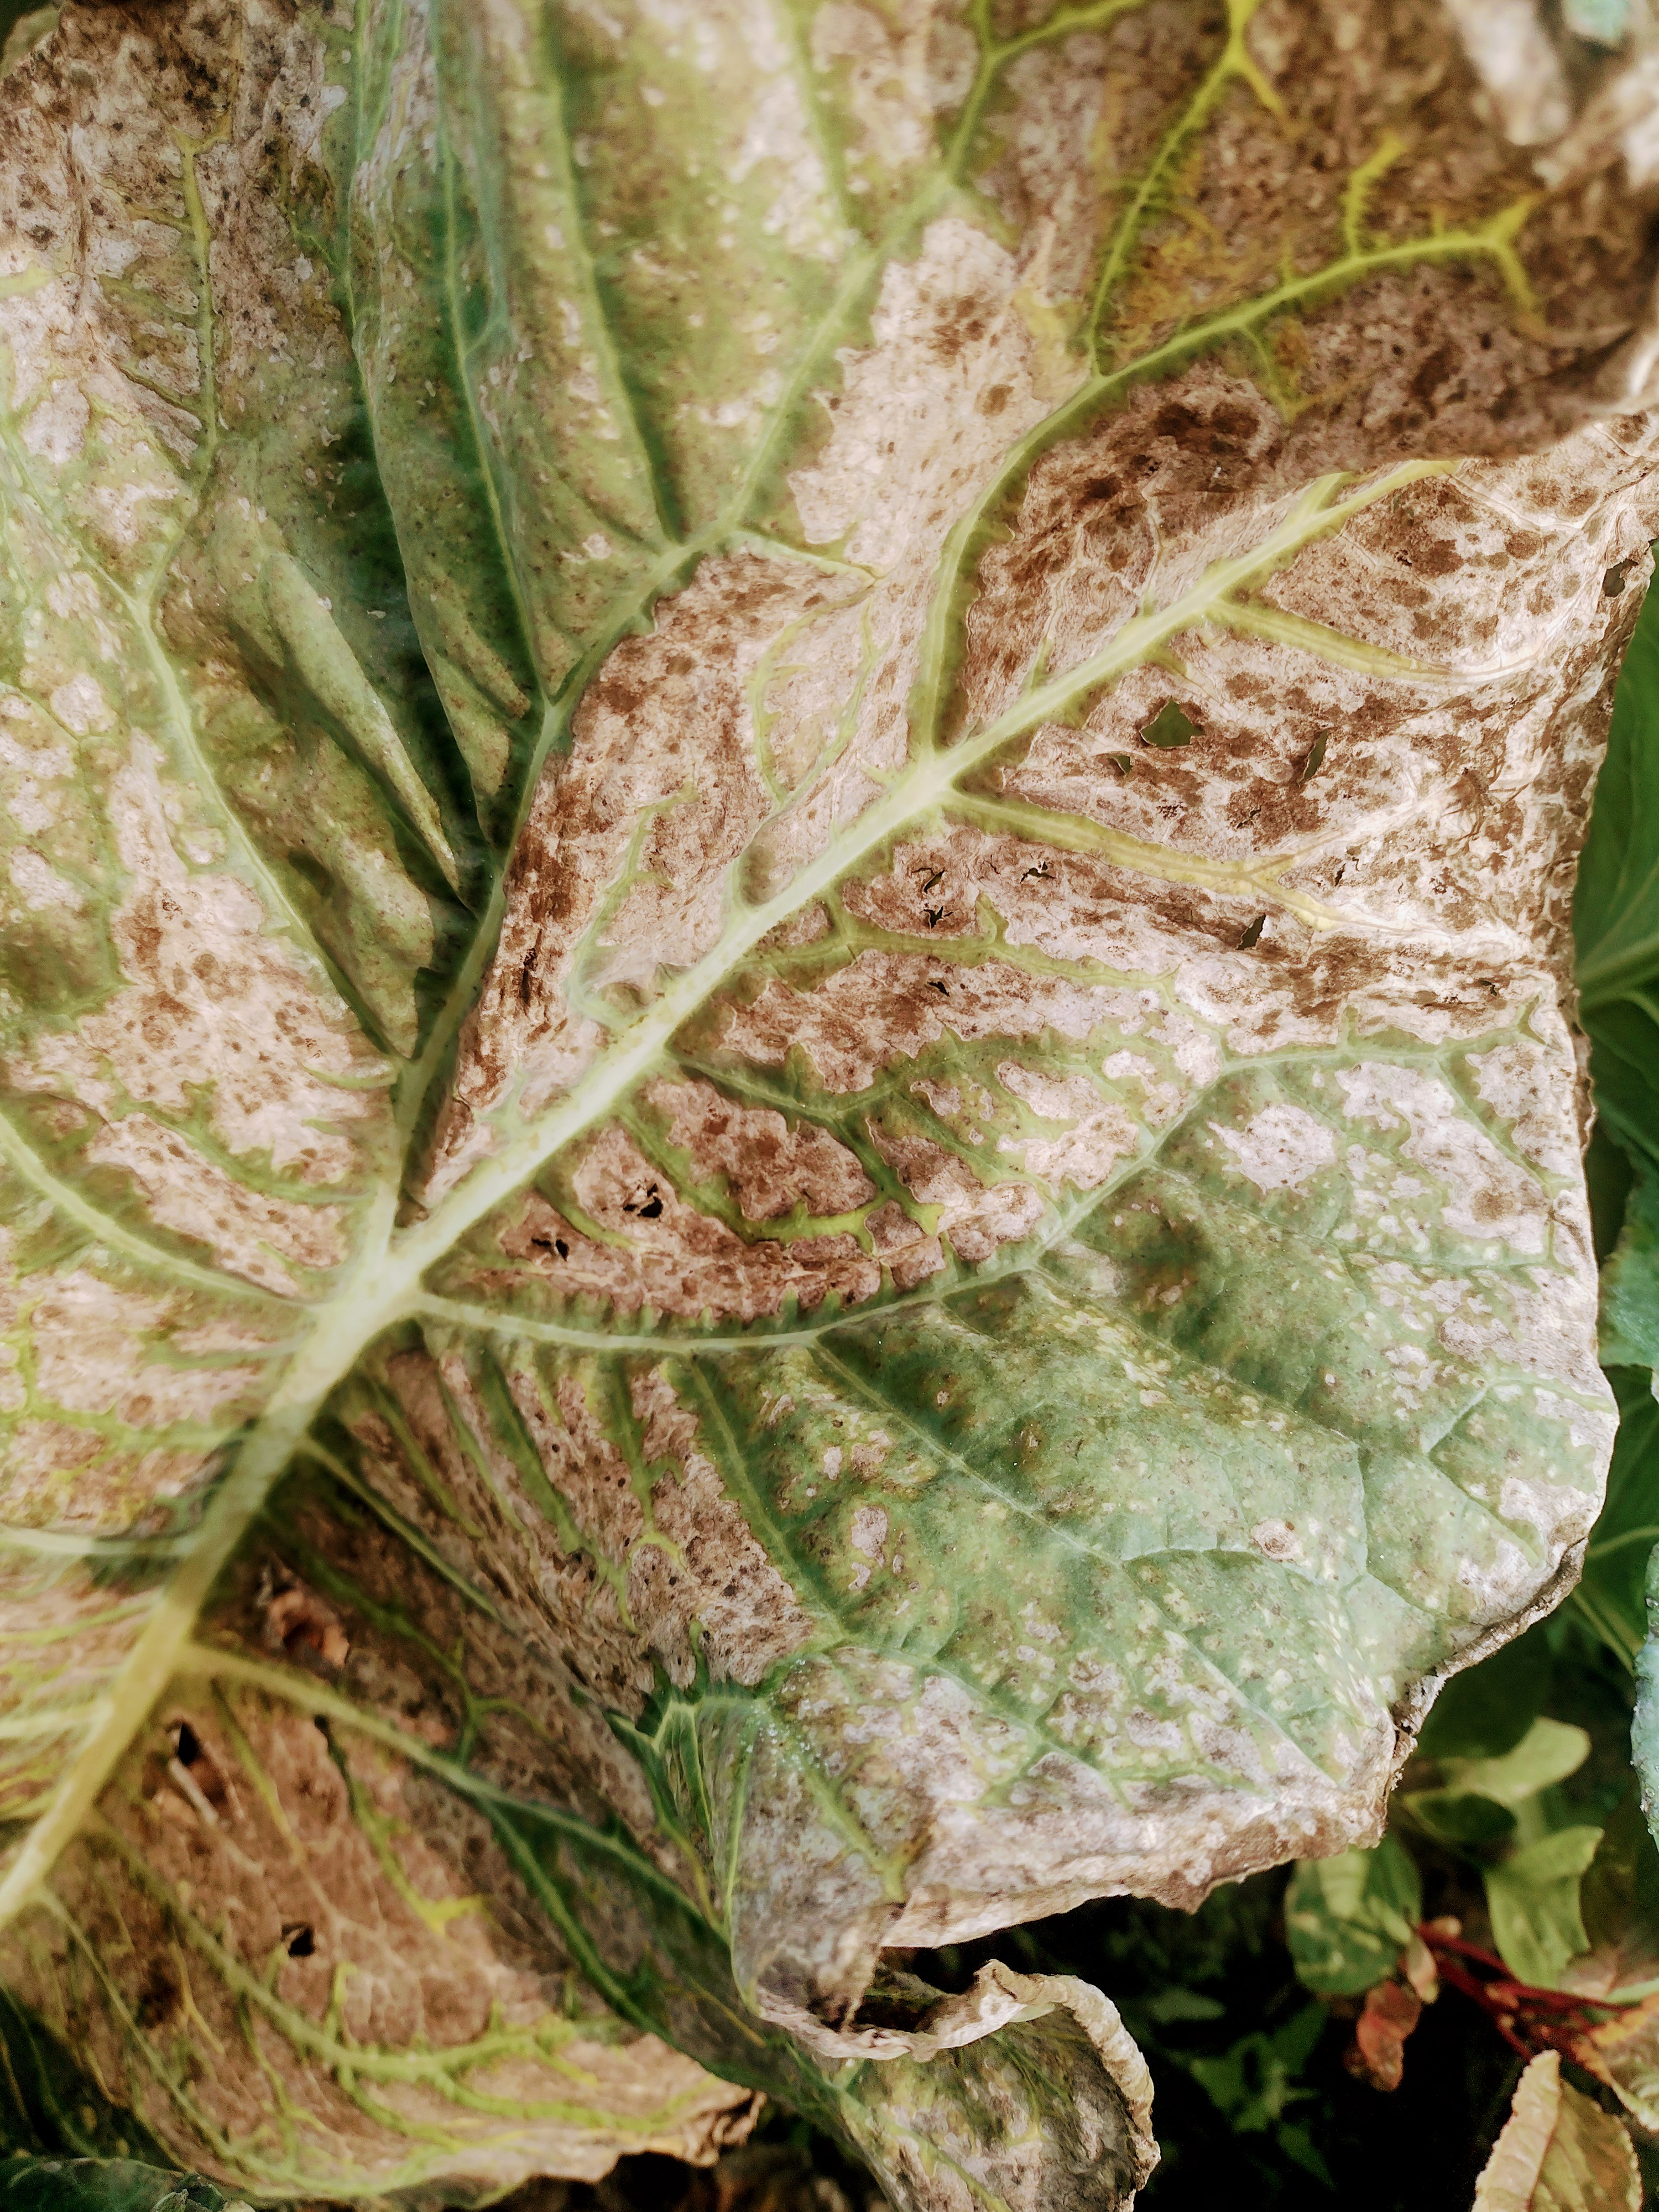
Label: Downy Mildew